1830s

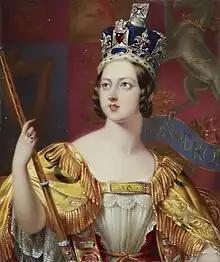
June 20: Queen Victoria, Queen of the United Kingdom (1837–1901).

In 1830, William IV succeeded his brother George IV as King of the United Kingdom. Upon his death in 1837, his 18-year-old niece, Princess Victoria. Under Salic law, the Kingdom of Hanover passed to William's brother, Ernest Augustus, Duke of Cumberland, ending the personal union of Britain and Hanover which had existed since 1714. Queen Victoria took up residence in Buckingham Palace, the first reigning British monarch to make this, rather than St James's Palace, her London home.